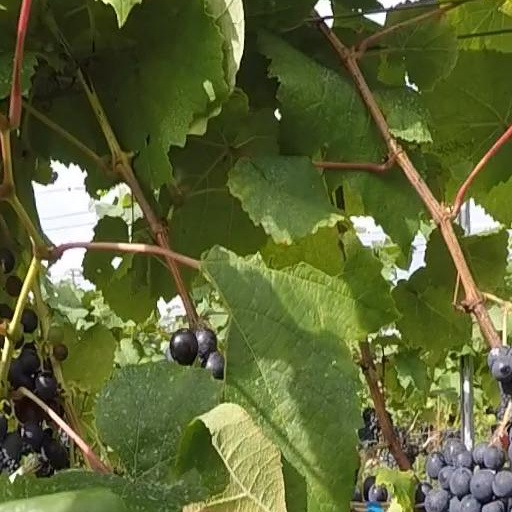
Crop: grape